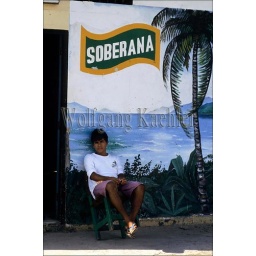
Panama, portobelo, street scene, young man sitting in front of house